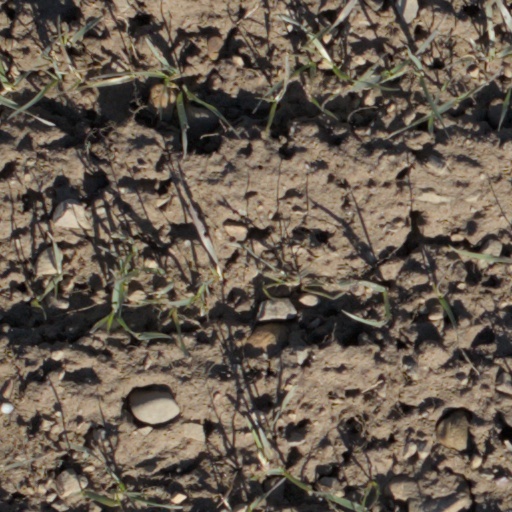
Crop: wheat